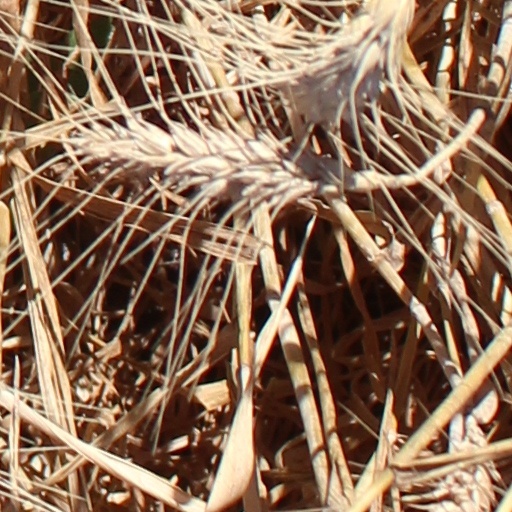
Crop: wheat